Streak-throated swallow

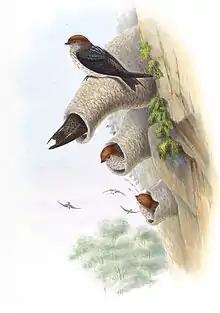

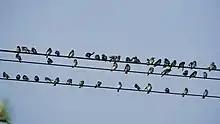
Flock close-packed on electric wires, Srirangapatna

The streak-throated swallow is a sparrow-sized bird about in length. It has a dull chestnut forehead and crown. The underparts are whitish, the upper feathers are steel-blue. The rump is pale brown and the tail has a square end. The brown streaks on the throat and chest are distinctive and used to differentiate from other similar birds. On cold mornings, large flocks are seen closely-packed on electric wires to catch the early sun. Its voice is a twittering "chirp" while perched. In flight, it utters a sharp "trr-trr".